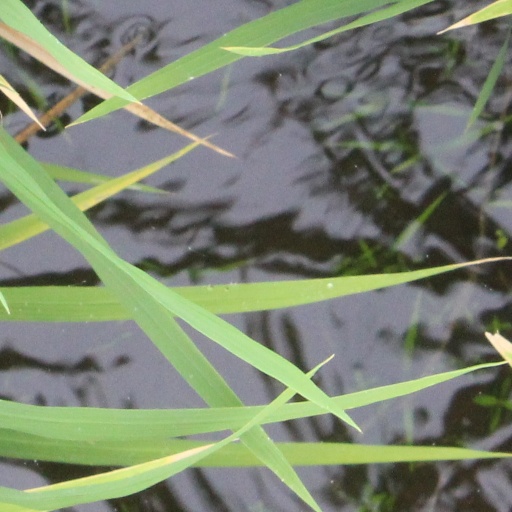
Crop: rice